David Wiseman

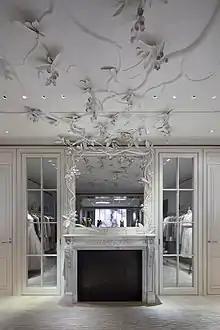
David Wiseman, "Lily of the Valley Mirror and Ceiling for Dior, Installation", 2011, courtesy of Wiseman Studio

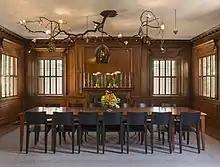
David Wiseman, "Collage Chandelier for Rhode Island School of Design", 2014, courtesy of Wiseman Studio

Much of Wiseman’s work consists of private commissions for residences across the country and internationally. In 2013, Wiseman's "Branch Illuminated Sculpture" was chosen for U.S Embassy in Madrid, Spain, by designer Michael S. Smith, as part of the Art in Embassies program. For a wall installation in a private residence from 2010, he worked closely with a family to develop a site-specific installation that referenced their history - a literal family tree represented by blossoming wisteria vines twining around a linden tree, and crowned by a porcelain owl. In 2010, commissioned by decorator Peter Marino, he created a signature porcelain Lily of the Valley vine installation for Dior flagship stores in New York, Shanghai, and Tokyo.